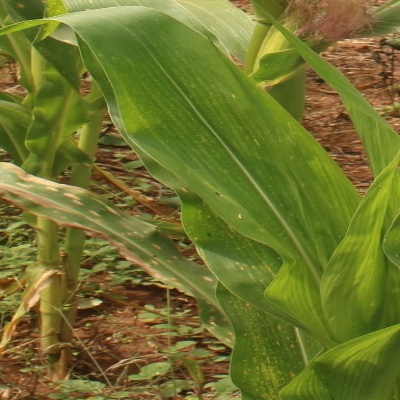
Crop: Maize
Condition: leaf blight